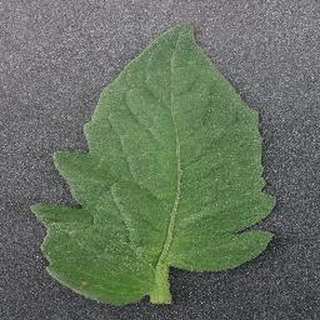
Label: healthy_tomato